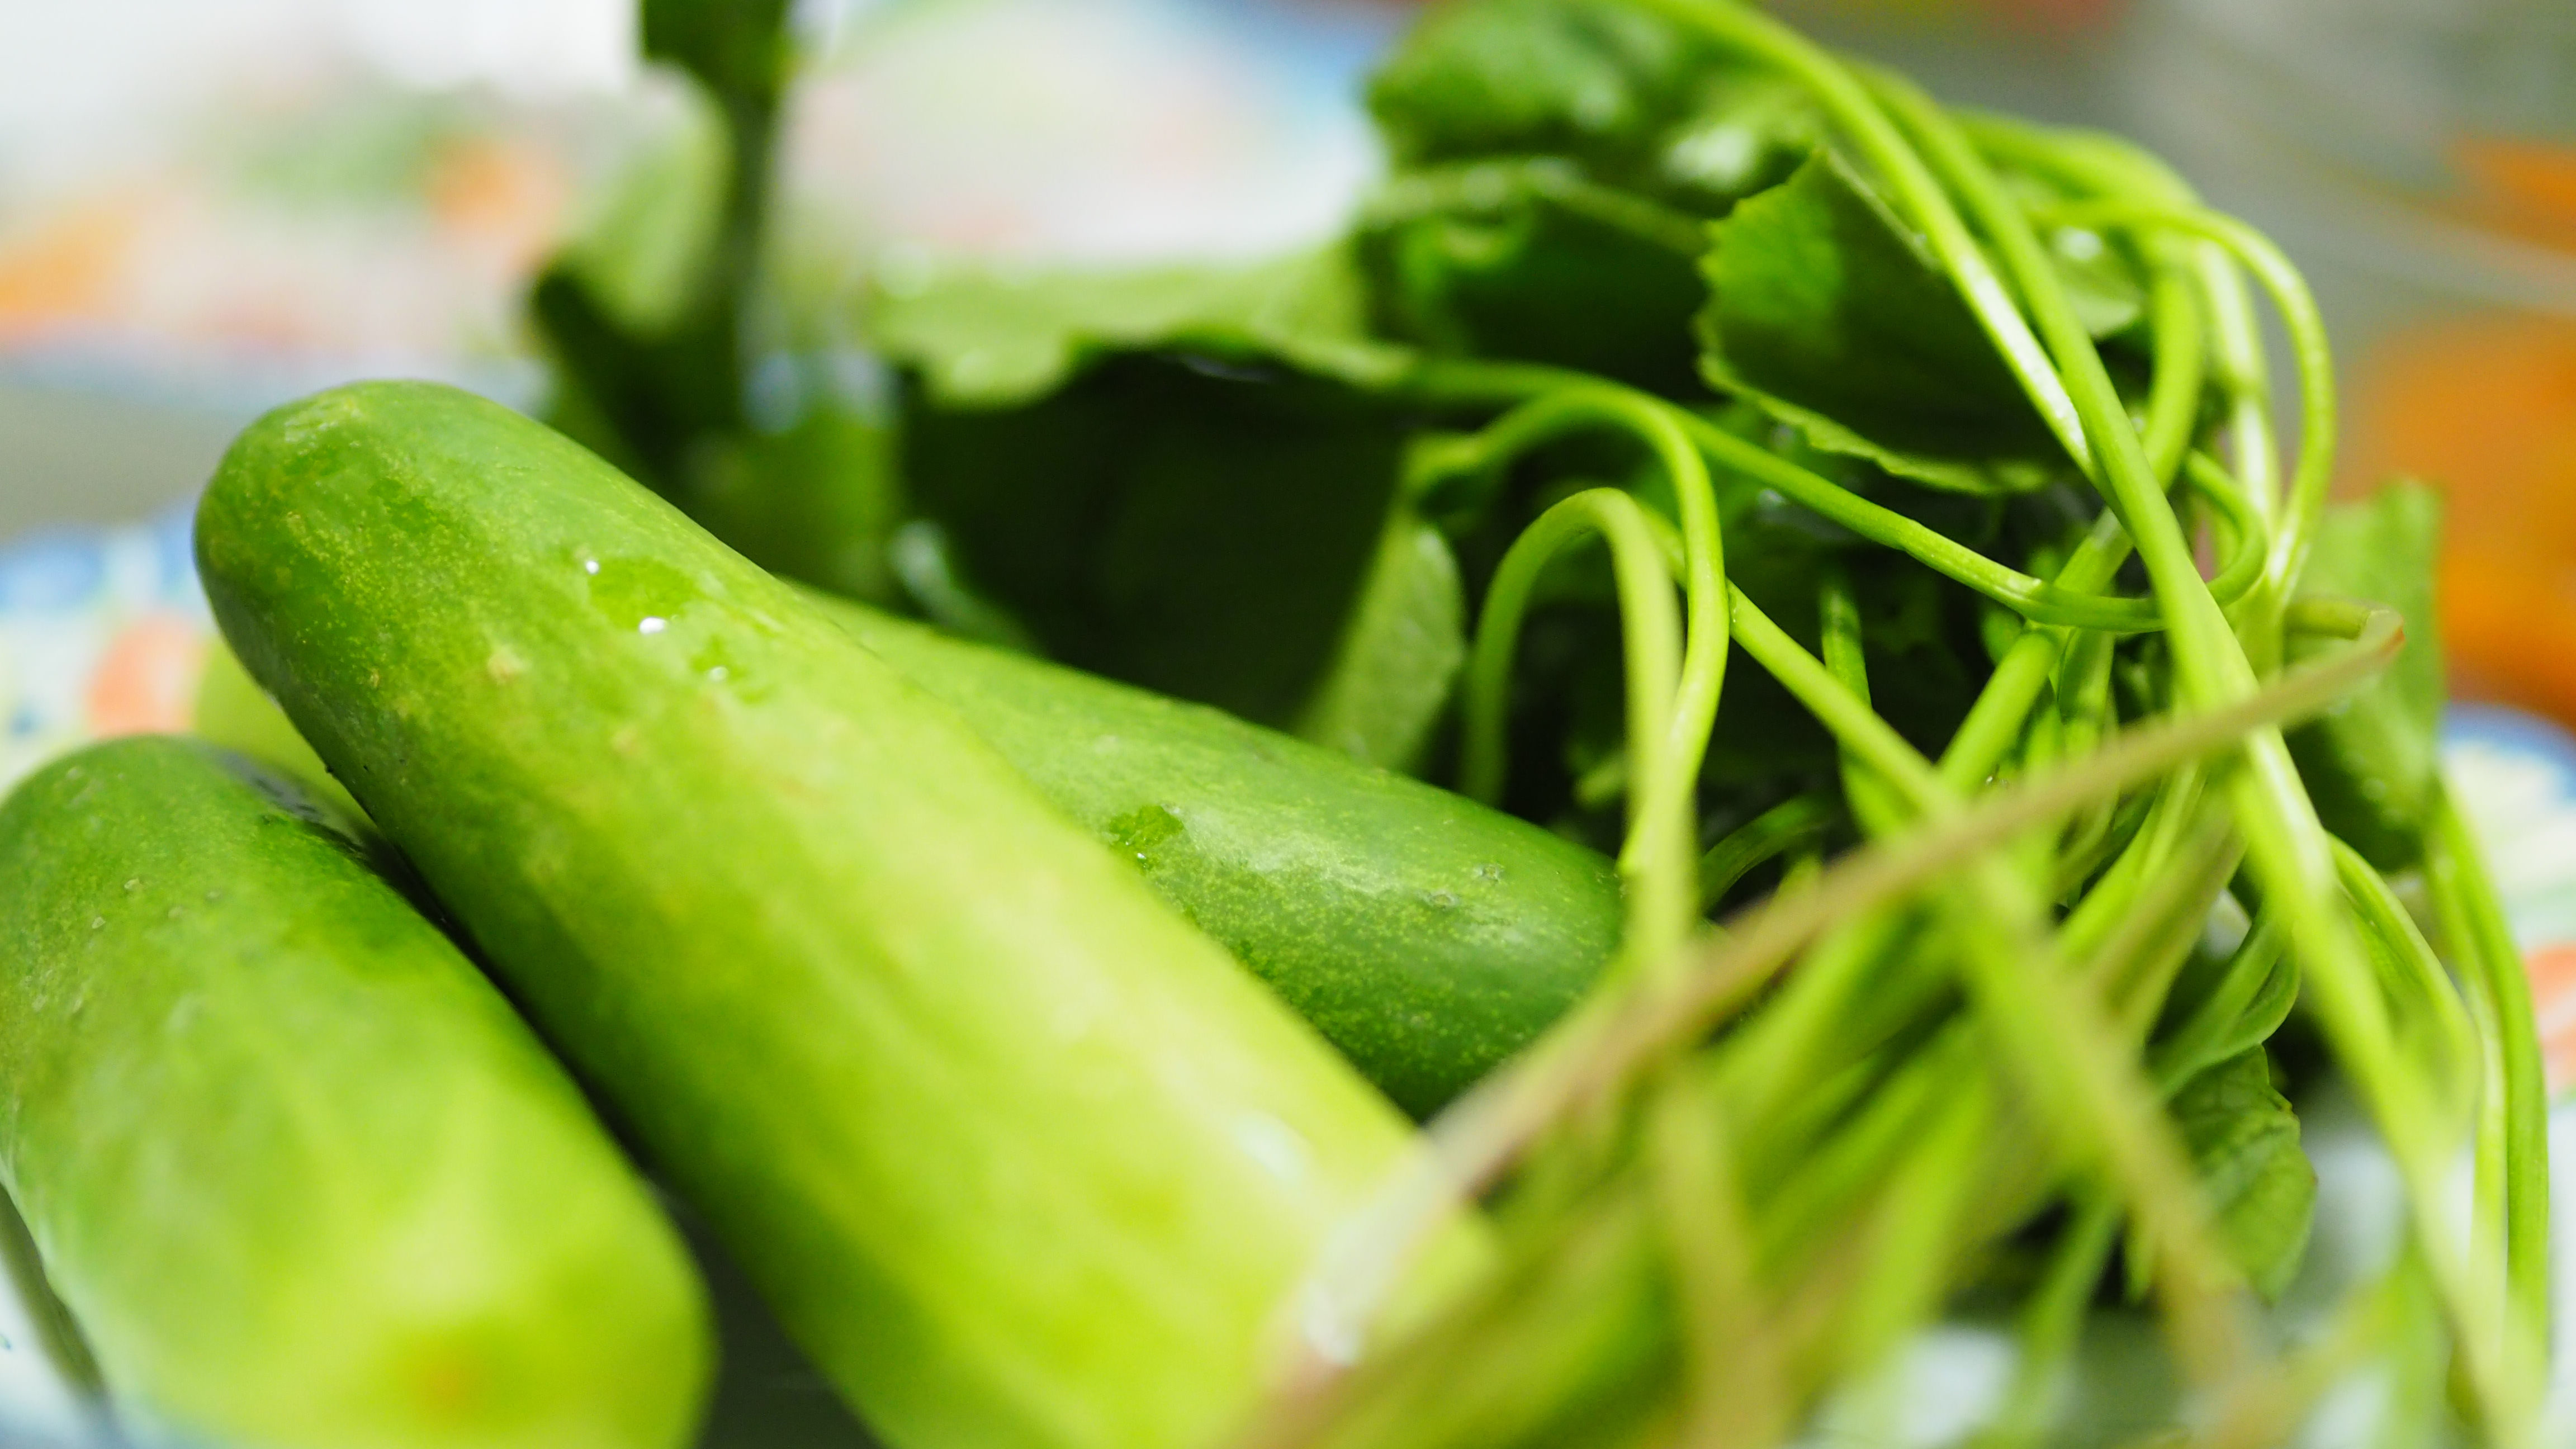
vegetable salad, vegetable, natural foods, cucumber, vegetarian food, zucchini, local food, food, cucumber gourd and melon family, leaf vegetable, produce, cucumis, summer squash